John J. Williams (soldier)

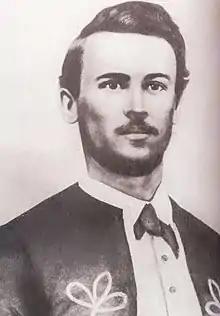

John Jefferson Williams (1843 – May 13, 1865) was a Union soldier and private in Company B the 34th Regiment Indiana Infantry. He was killed at the Battle of Palmito Ranch, the last land battle of the American Civil War, and is generally recognized as the last soldier killed in the conflict.